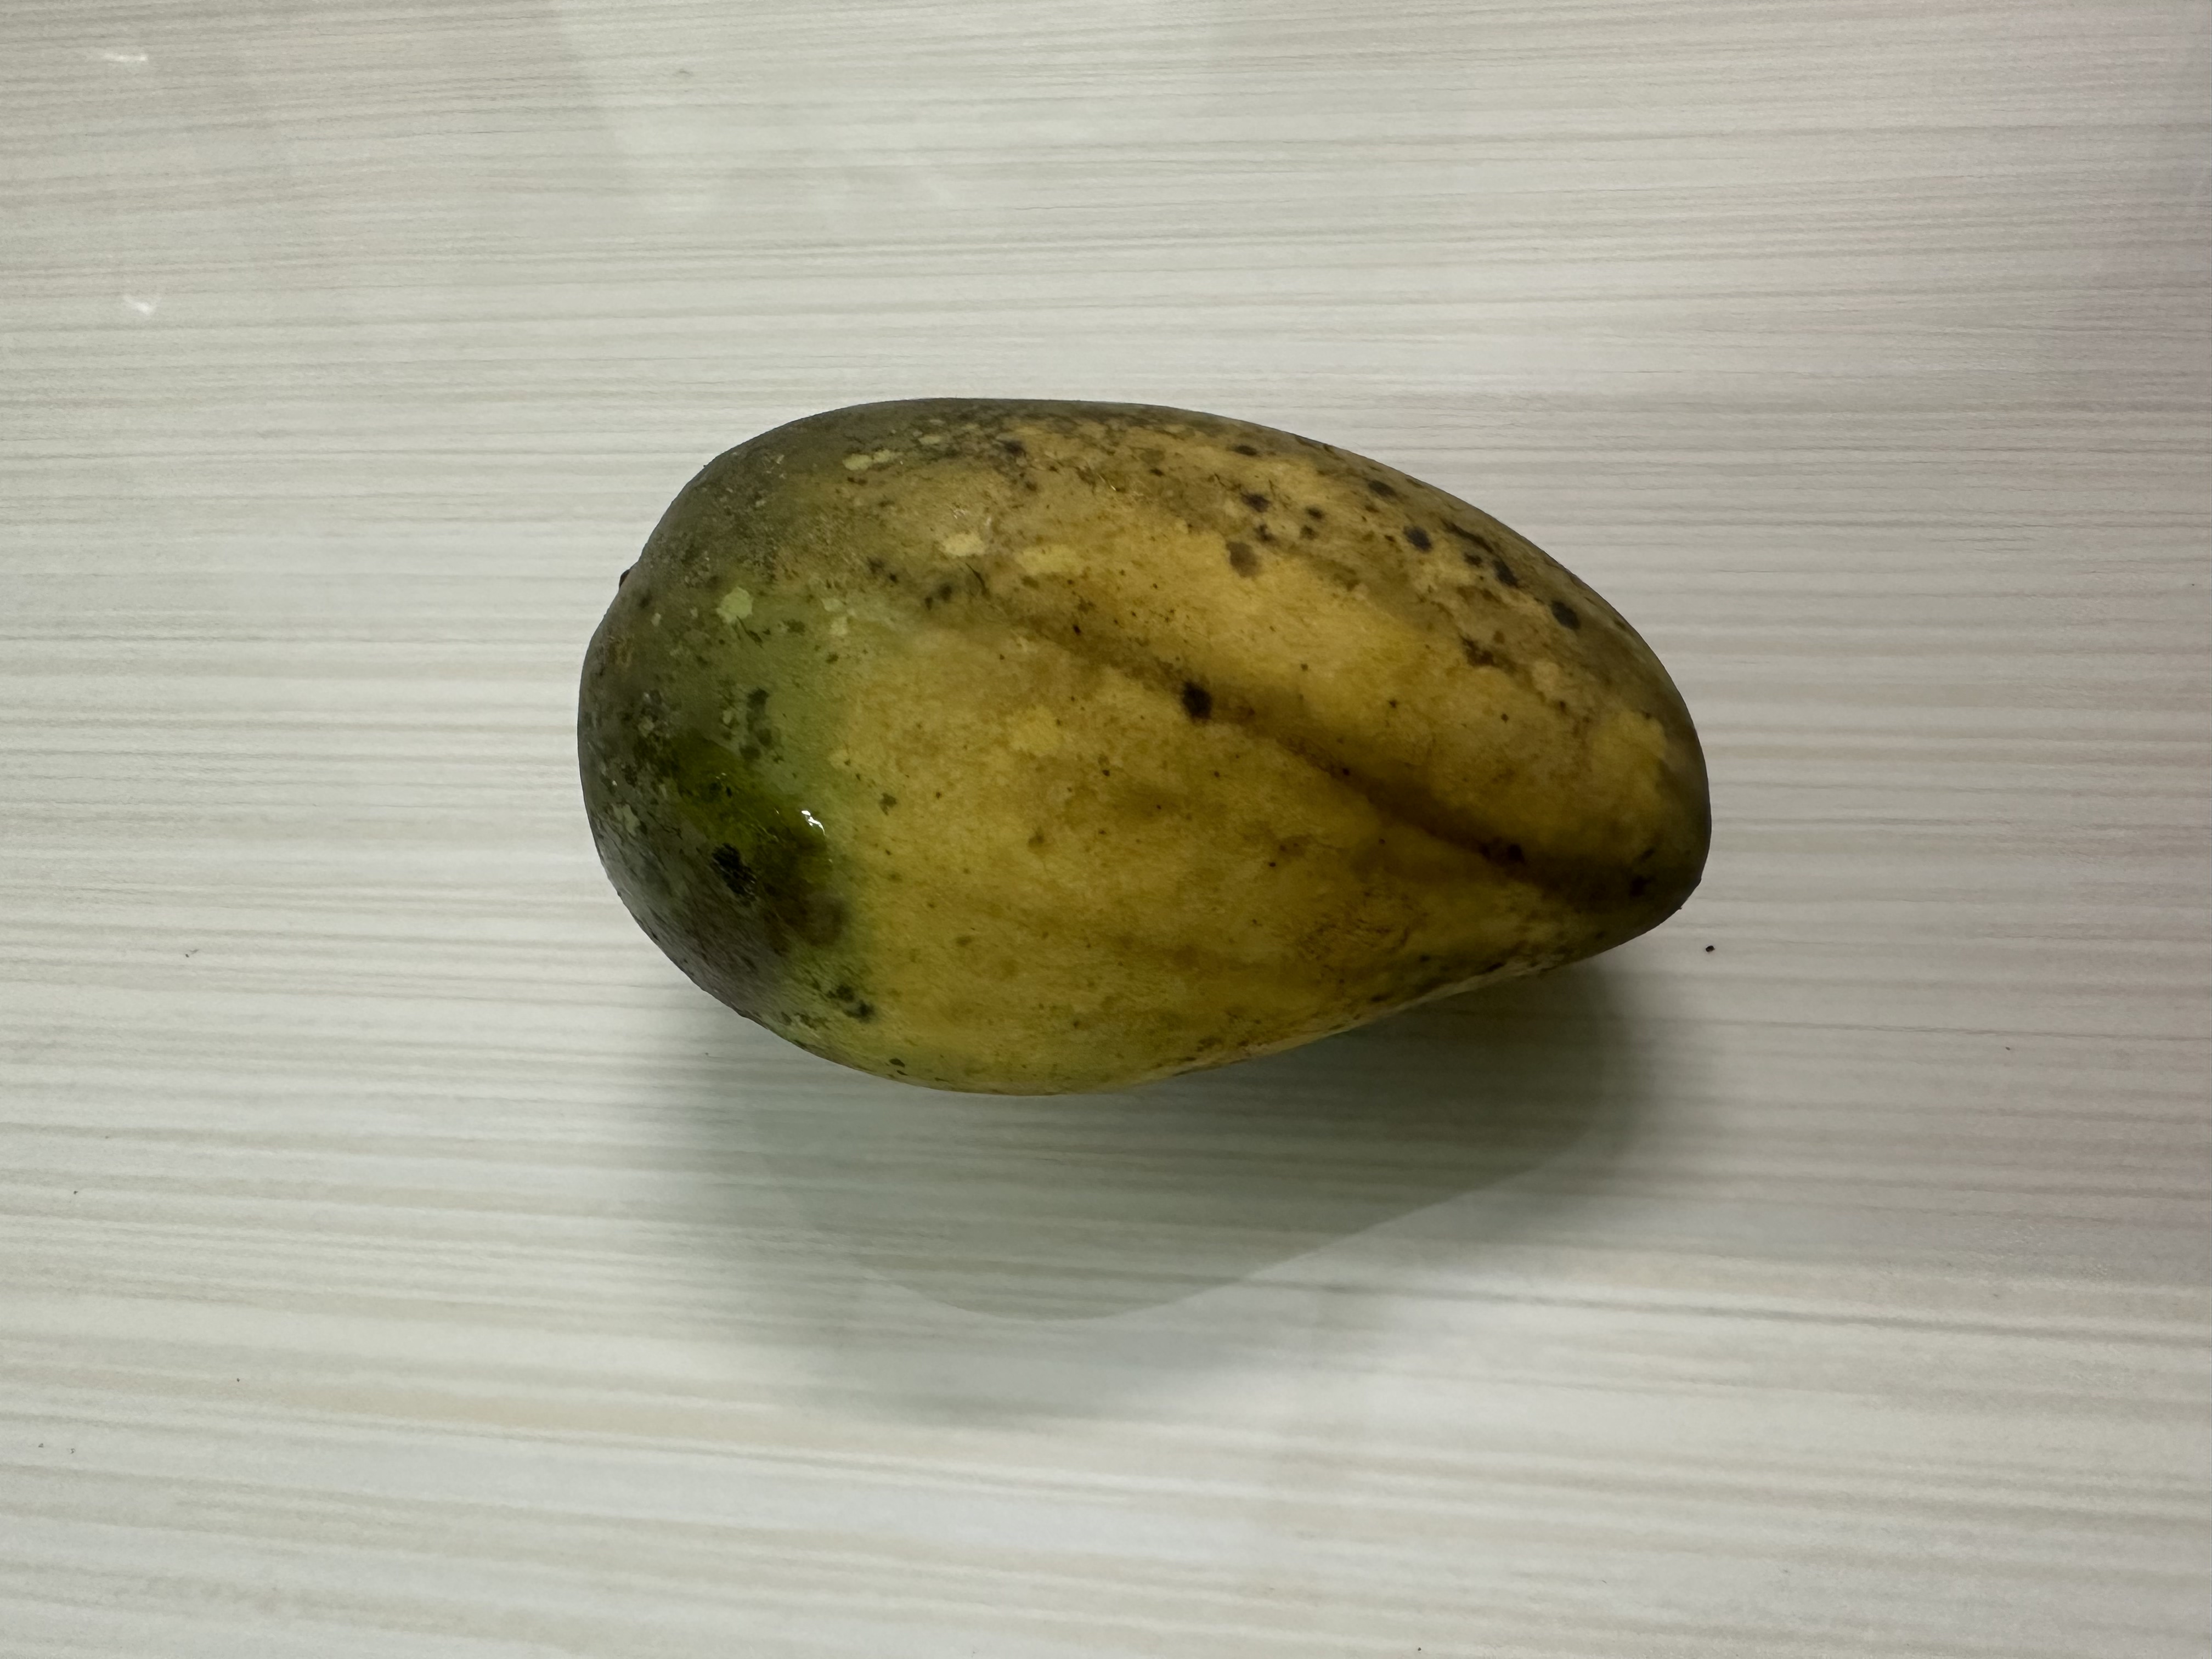
Mango variety: Katimon